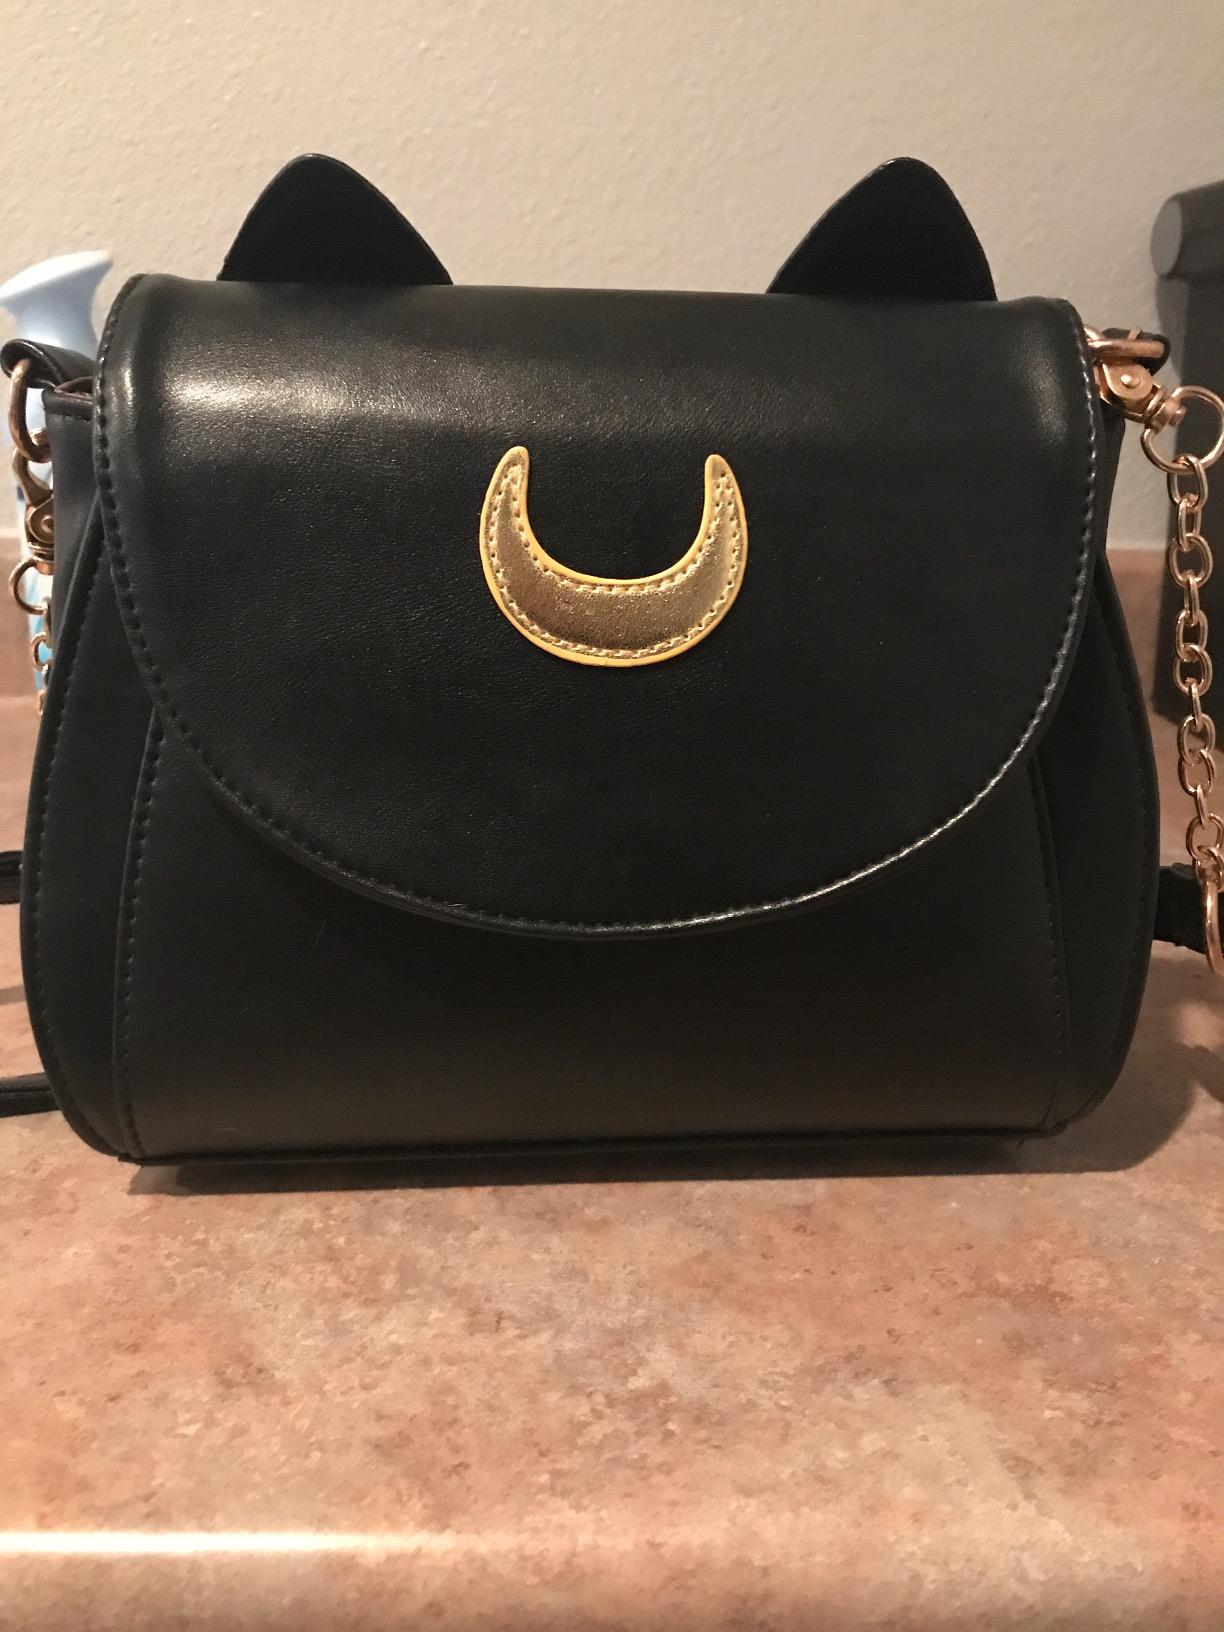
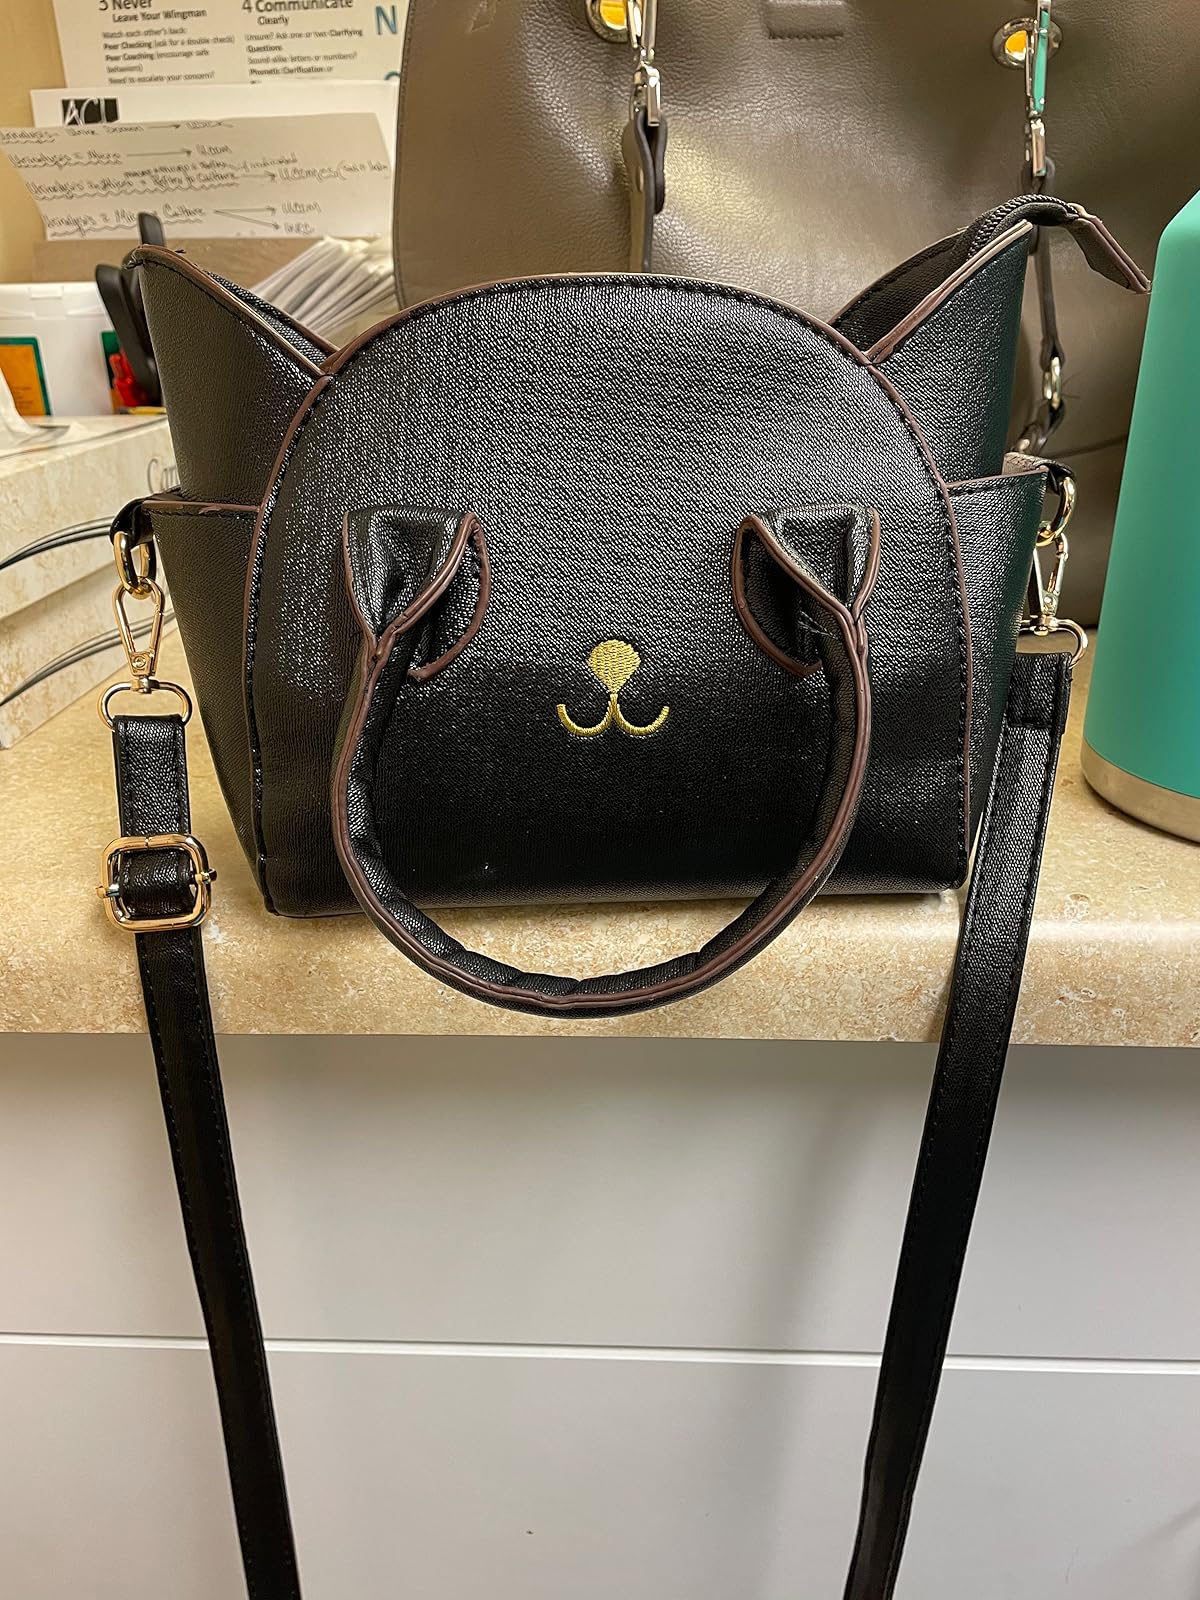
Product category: accessories_handbag
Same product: no